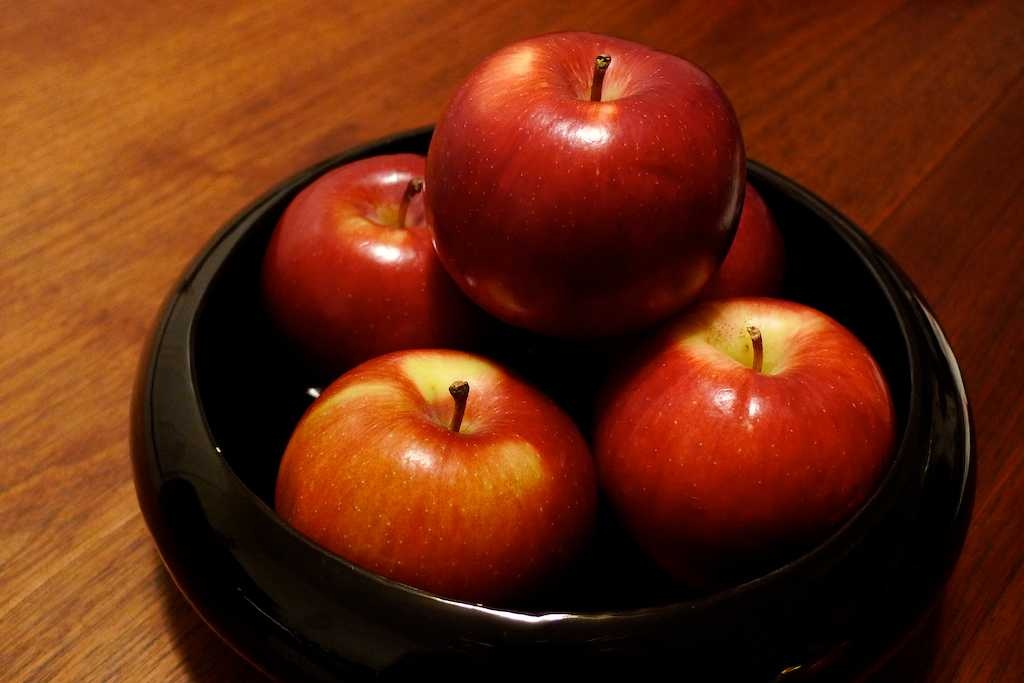
Label: Apple